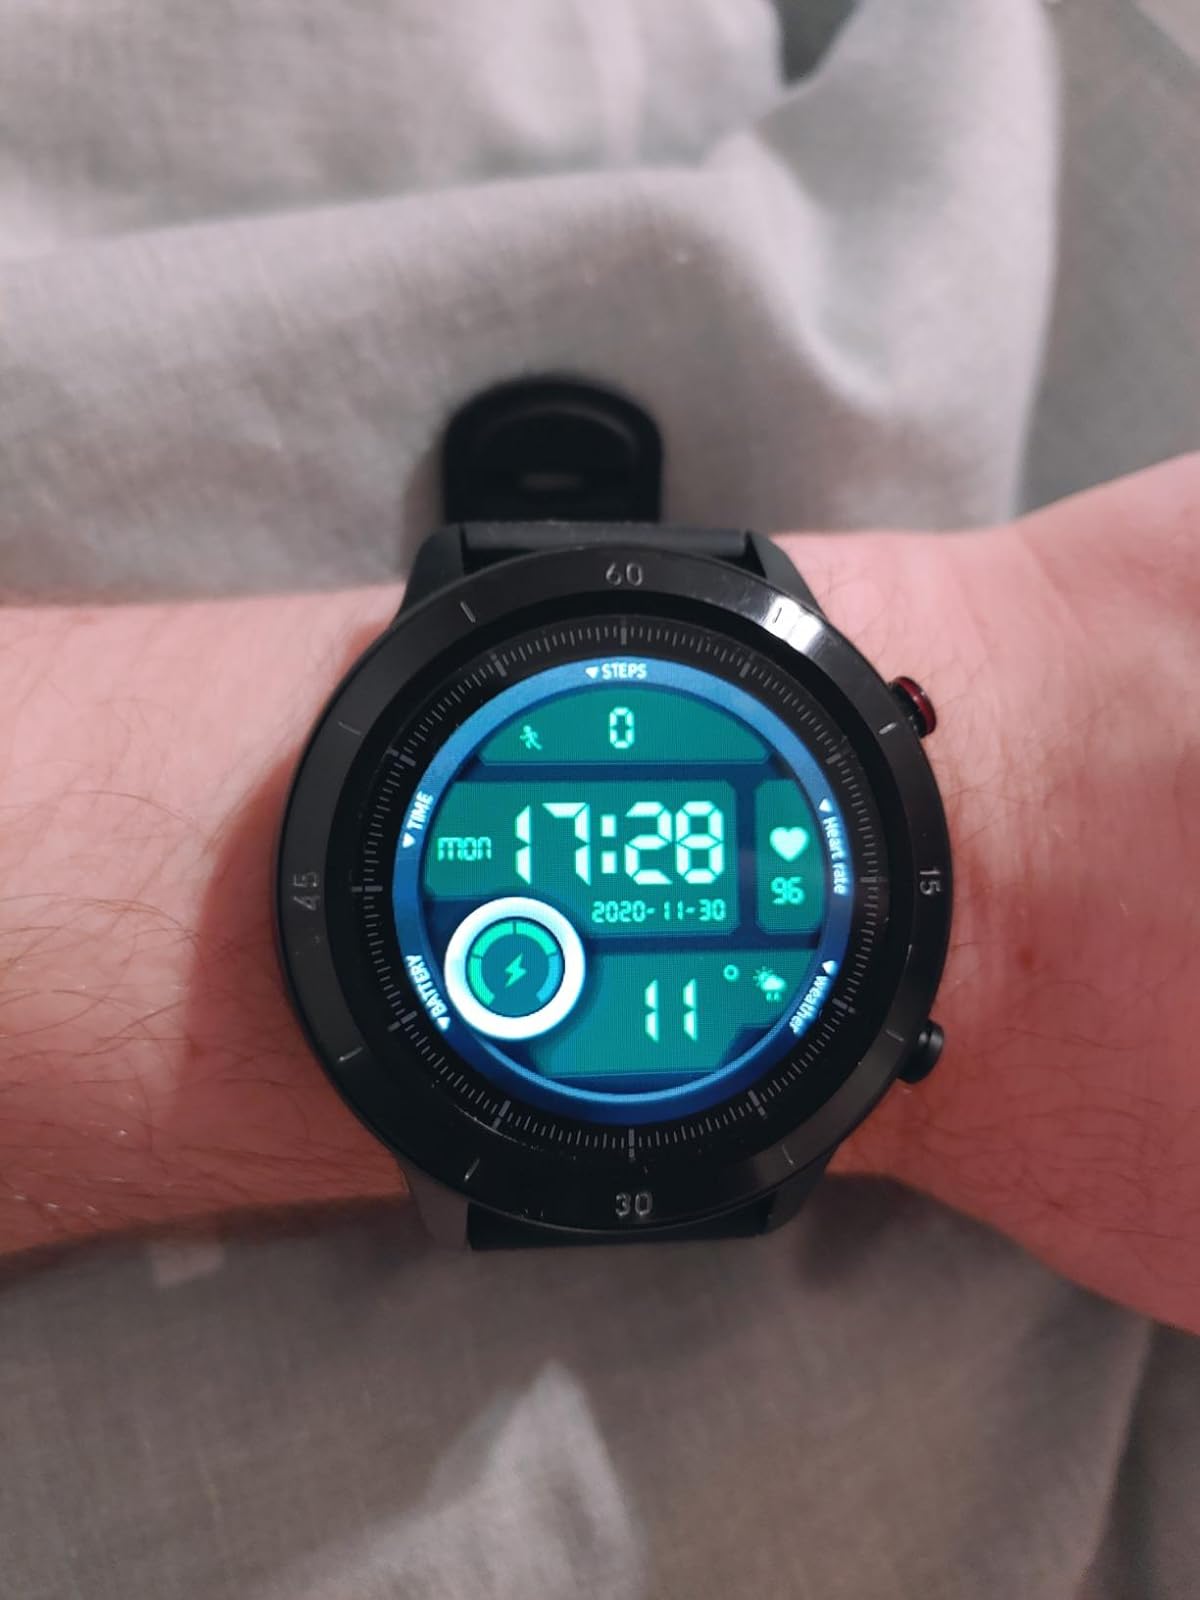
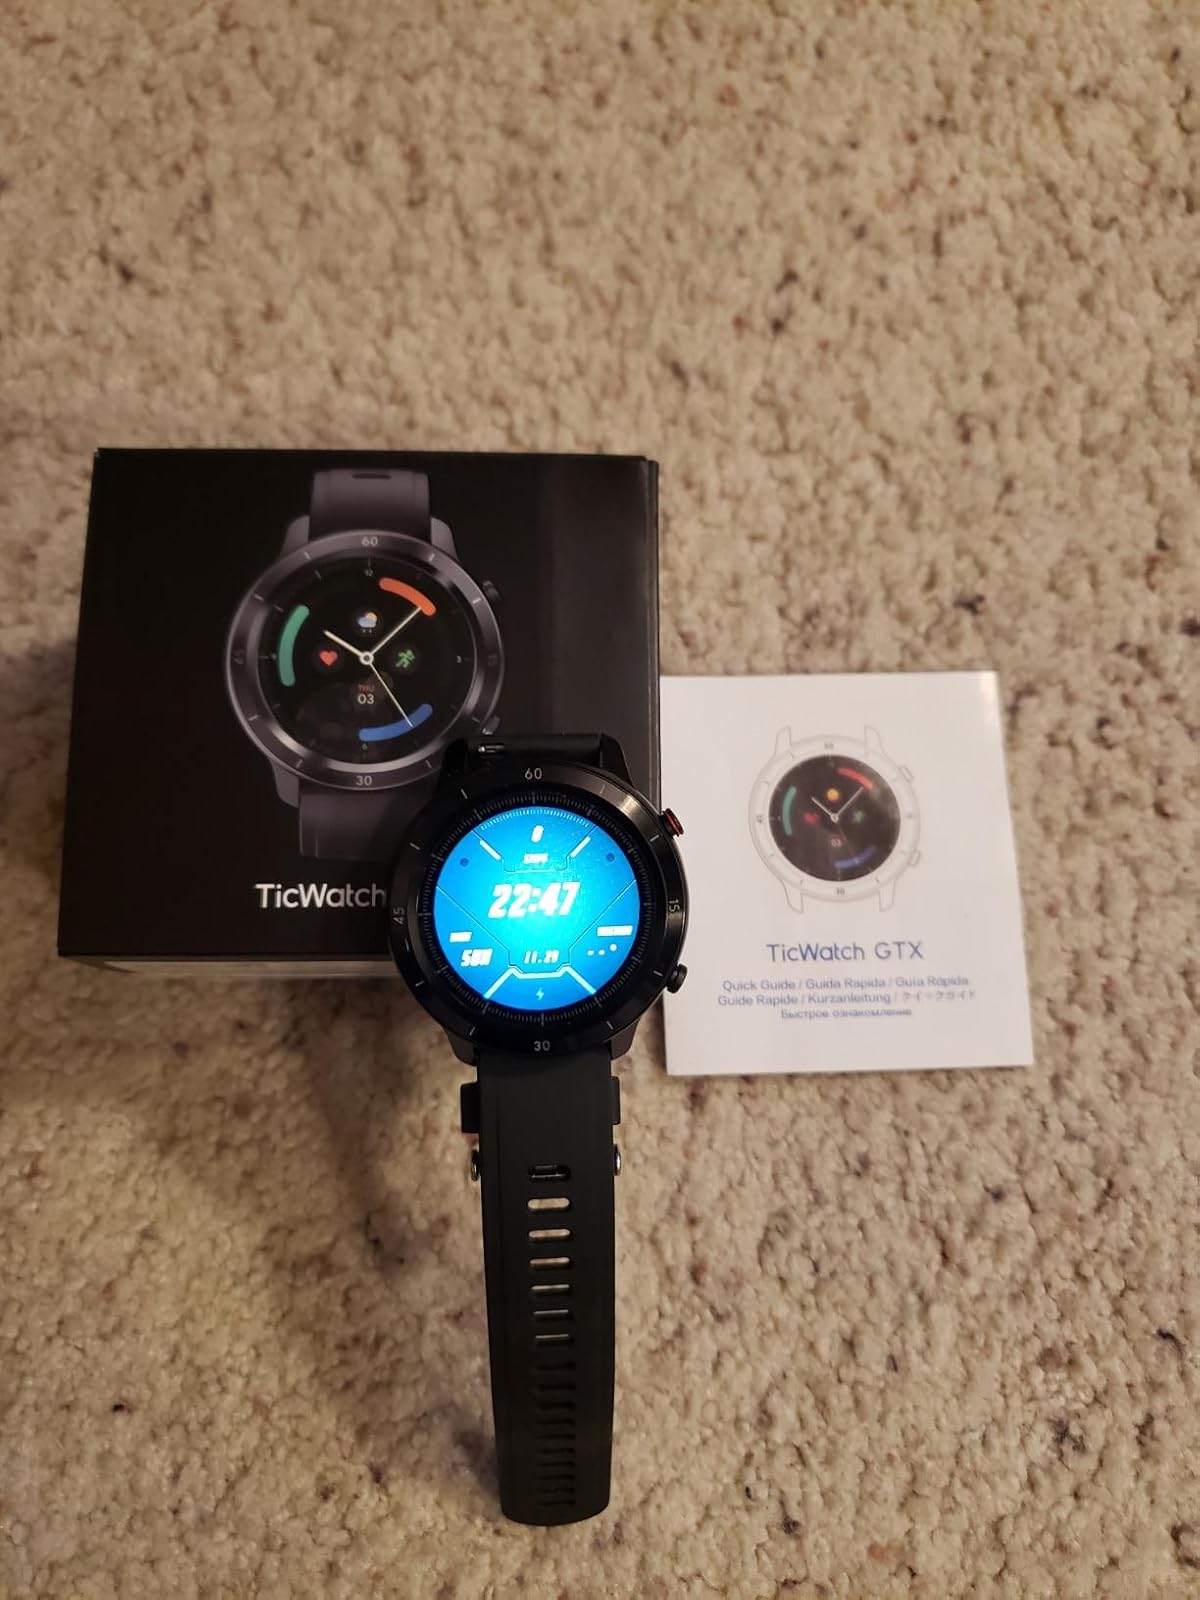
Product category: smartwatch
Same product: yes